Flash Gordon

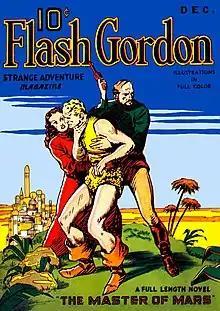
Cover of the December 1936 issue of "Flash Gordon Strange Adventures".

"Flash Gordon" is regarded as one of the best illustrated and most influential of American adventure comic strips. Historian of science-fiction art Jane Frank asserted that because of his work on "Flash Gordon", "Raymond is one of the most famous science-fiction artists of all time, although he never contributed an illustration to any science-fiction magazine or book". Comic-book artist Jerry Robinson has said, "What made "Flash Gordon" a classic strip was Raymond's artistry and the rich imagination he brought to his conceptions of the future", and described the final years of Raymond's tenure on the strip as being characterized by "sleek, brilliantly polished brush work." Science-fiction historian John Clute has stated, "The comics version of "Flash Gordon" was graceful, imaginative, and soaring", and included it on a list of the most important American science-fiction comics. In an article about Raymond for "The Comics Journal", R.C. Harvey declared that Raymond's "Flash Gordon" displayed "a technical virtuosity matched on the comics pages only by Harold Foster in "Prince Valiant"". "The Encyclopedia of Science Fiction" stated that "Flash Gordon"s "elaborately shaded style and exotic storyline" made it one of the most influential comics, and that its art emphasized a "romantic baroque".